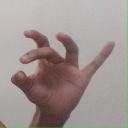
अक्षर: ओ